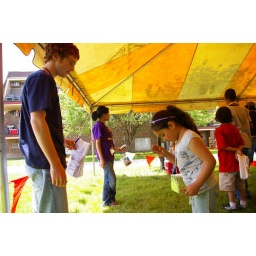
Matt helping kids play the clothes pin in a bottle game